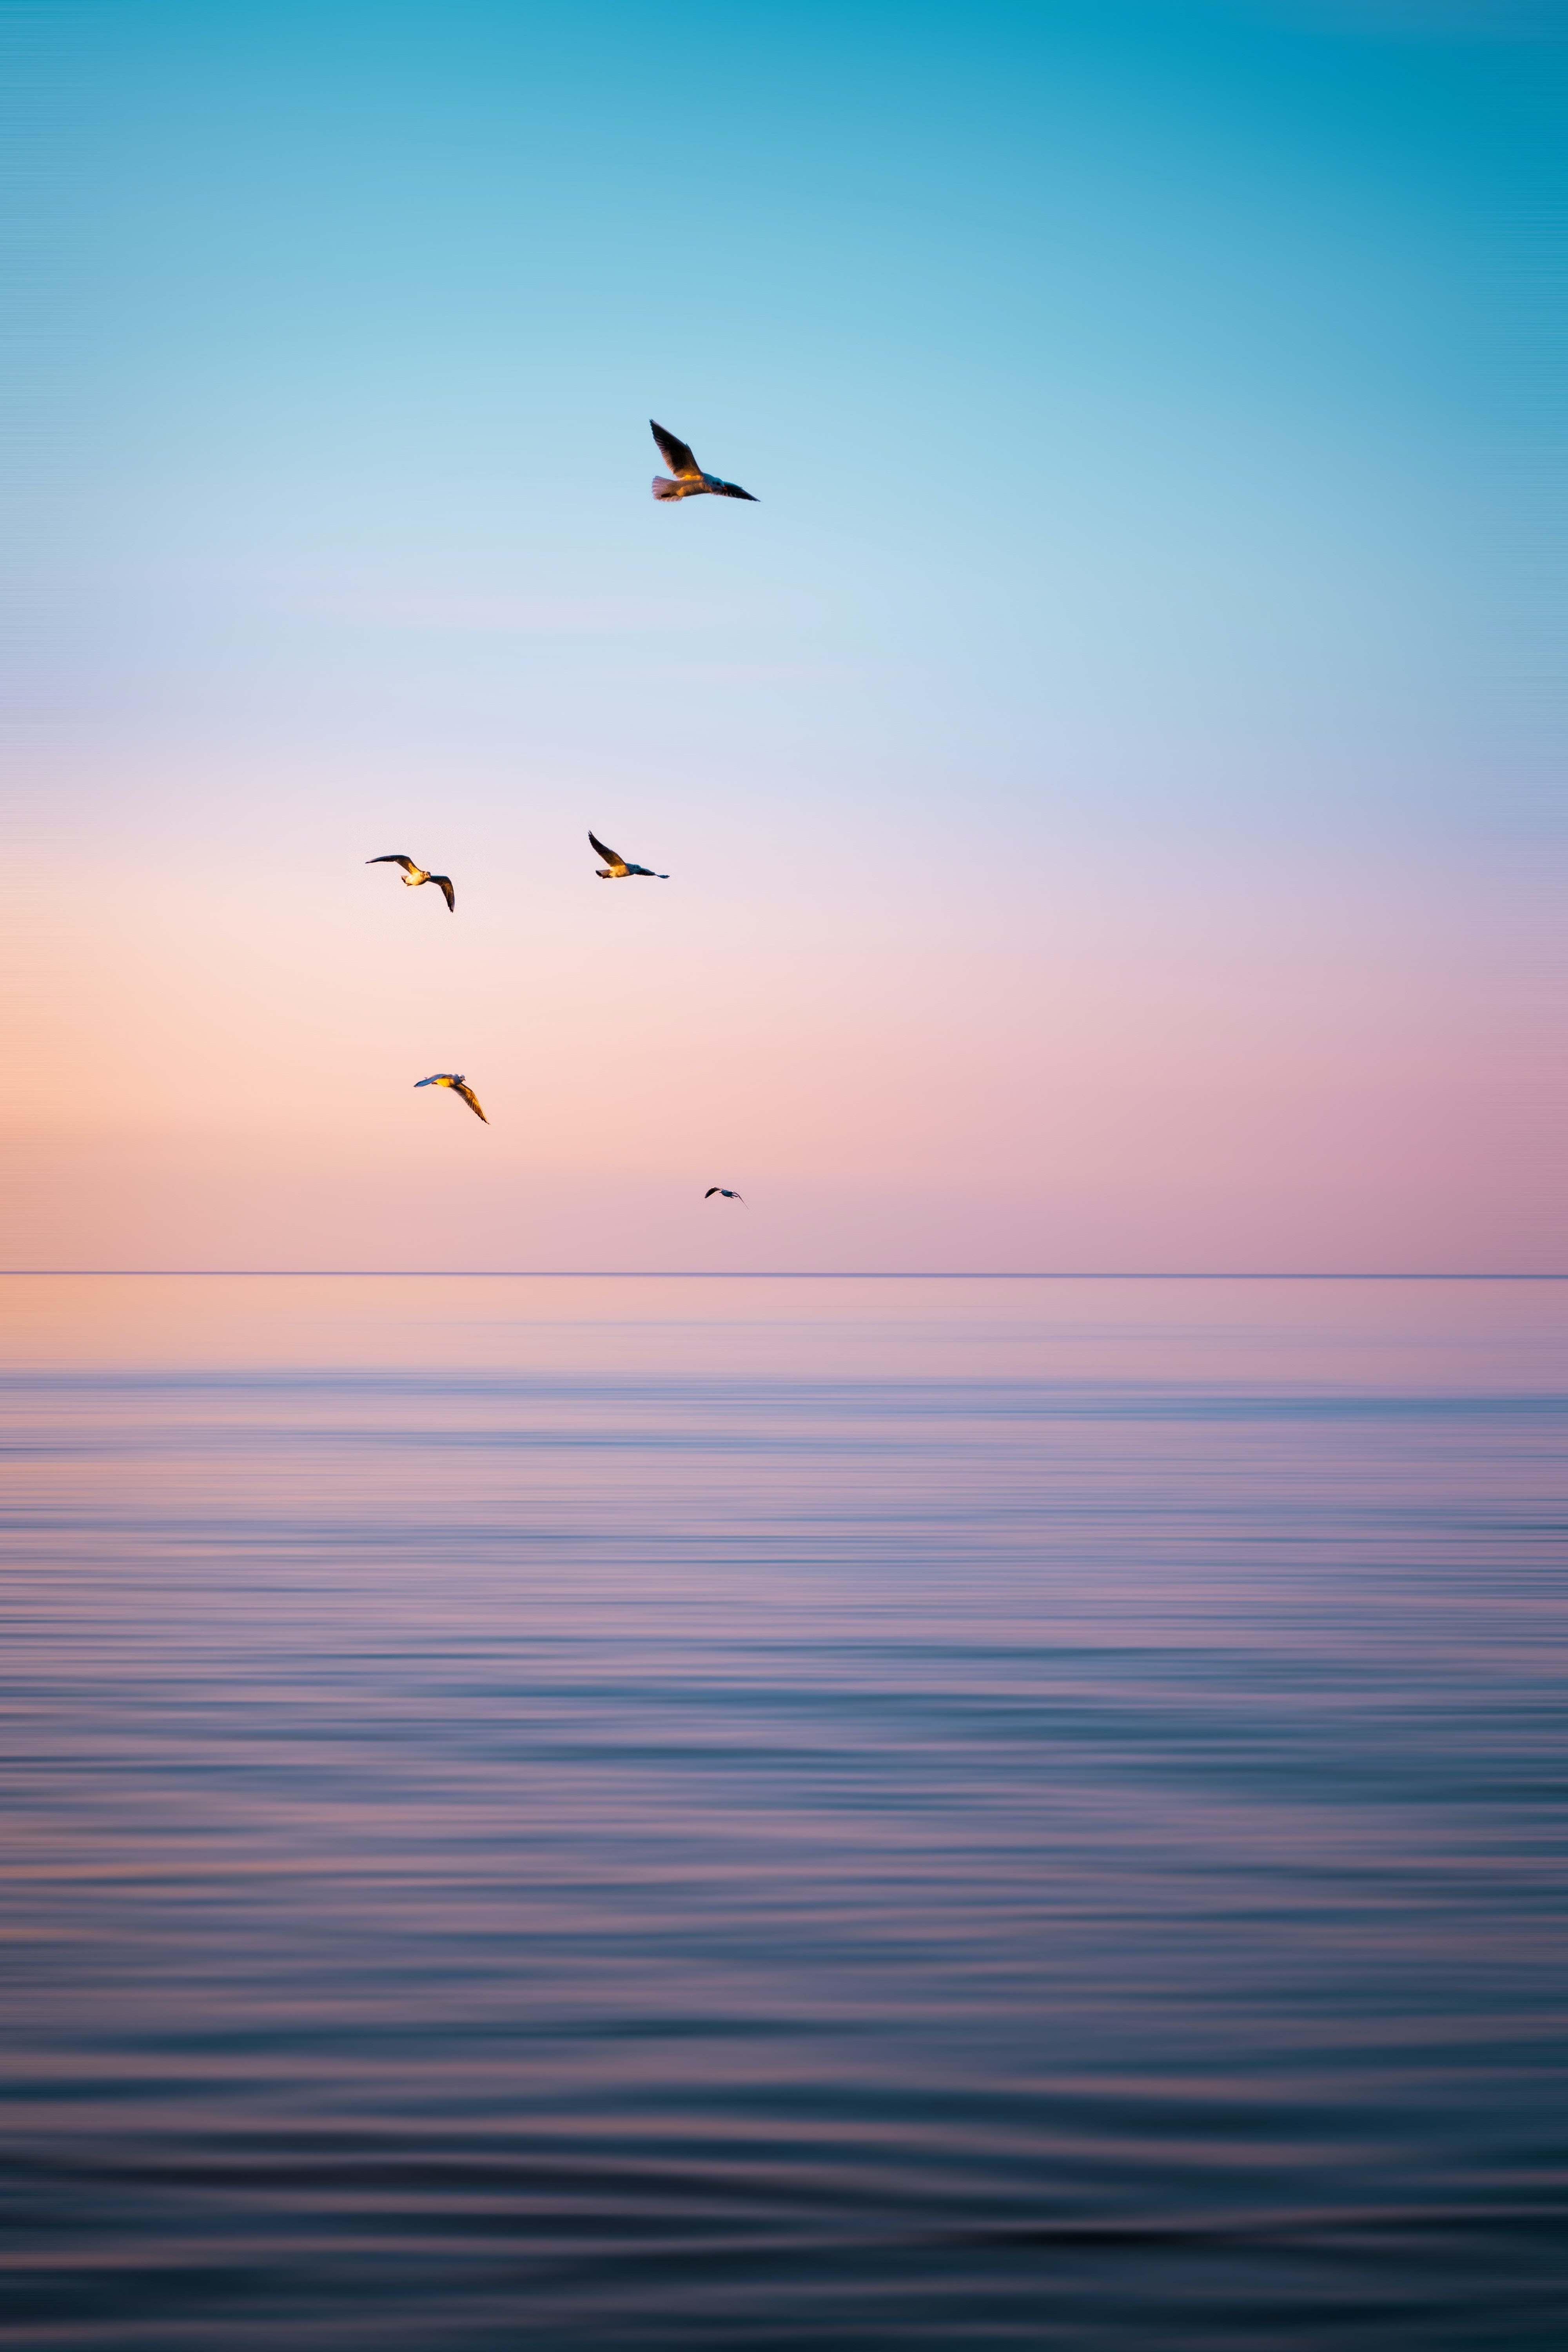
natural, water, sky, bird, atmosphere, liquid, cloud, fluid, dusk, afterglow, lake, sunrise, red sky at morning, sunset, horizon, wind wave, wing, seabird, dawn, astronomical object, flock, landscape, electric blue, ocean, bird migration, animal migration, evening, wave, sound, coast, charadriiformes, tree, flight, wind, reflection, beach, channel, gull, wildlife, sea, water bird